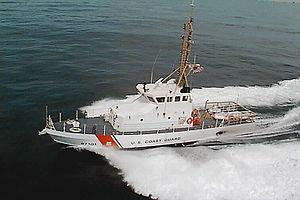
La liste des navires de l'United States Coast Guard est une liste de tous les navires de l'United States Coast Guard à avoir été en service au cours de son histoire. Les navires sont regroupés en fonction de leur classe et de leur taille.